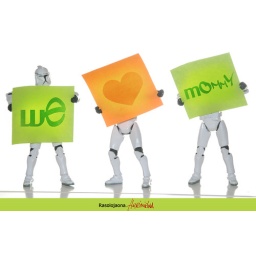
strobist info: sb600+su4 at 1/8 bounce on the wall and built in flash with white reflector